Johnny Dare

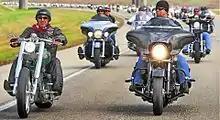
Johnny Dare and Dee Snider of Twisted Sister, during the Bikers For Babies motorcycle run

In 1996, Dare launched the Hope For The Holidays Campaign, helping individuals and families who aren't able to be helped by conventional charities. This eventually spawned the Hand Up Campaign, spreading the message year round.